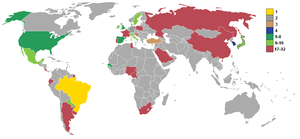
carte des pays participants
La 17ᵉ Coupe du monde de football s'est déroulée du 31 mai au 30 juin 2002 en Corée du Sud et au Japon. Ce sont les premiers hôtes asiatiques de la compétition. Pour la première fois, la Fédération internationale de football association en avait confié l'organisation à deux pays. L'épreuve a réuni trente-deux équipes, dont trois étaient qualifiées d'office : les deux organisateurs susnommés et le champion du monde en titre. L'hymne de cette coupe du monde de football a été composé par Vangelis.